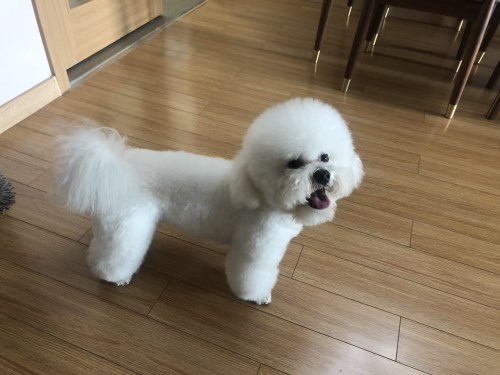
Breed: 3083-n000117-Bichon_Frise